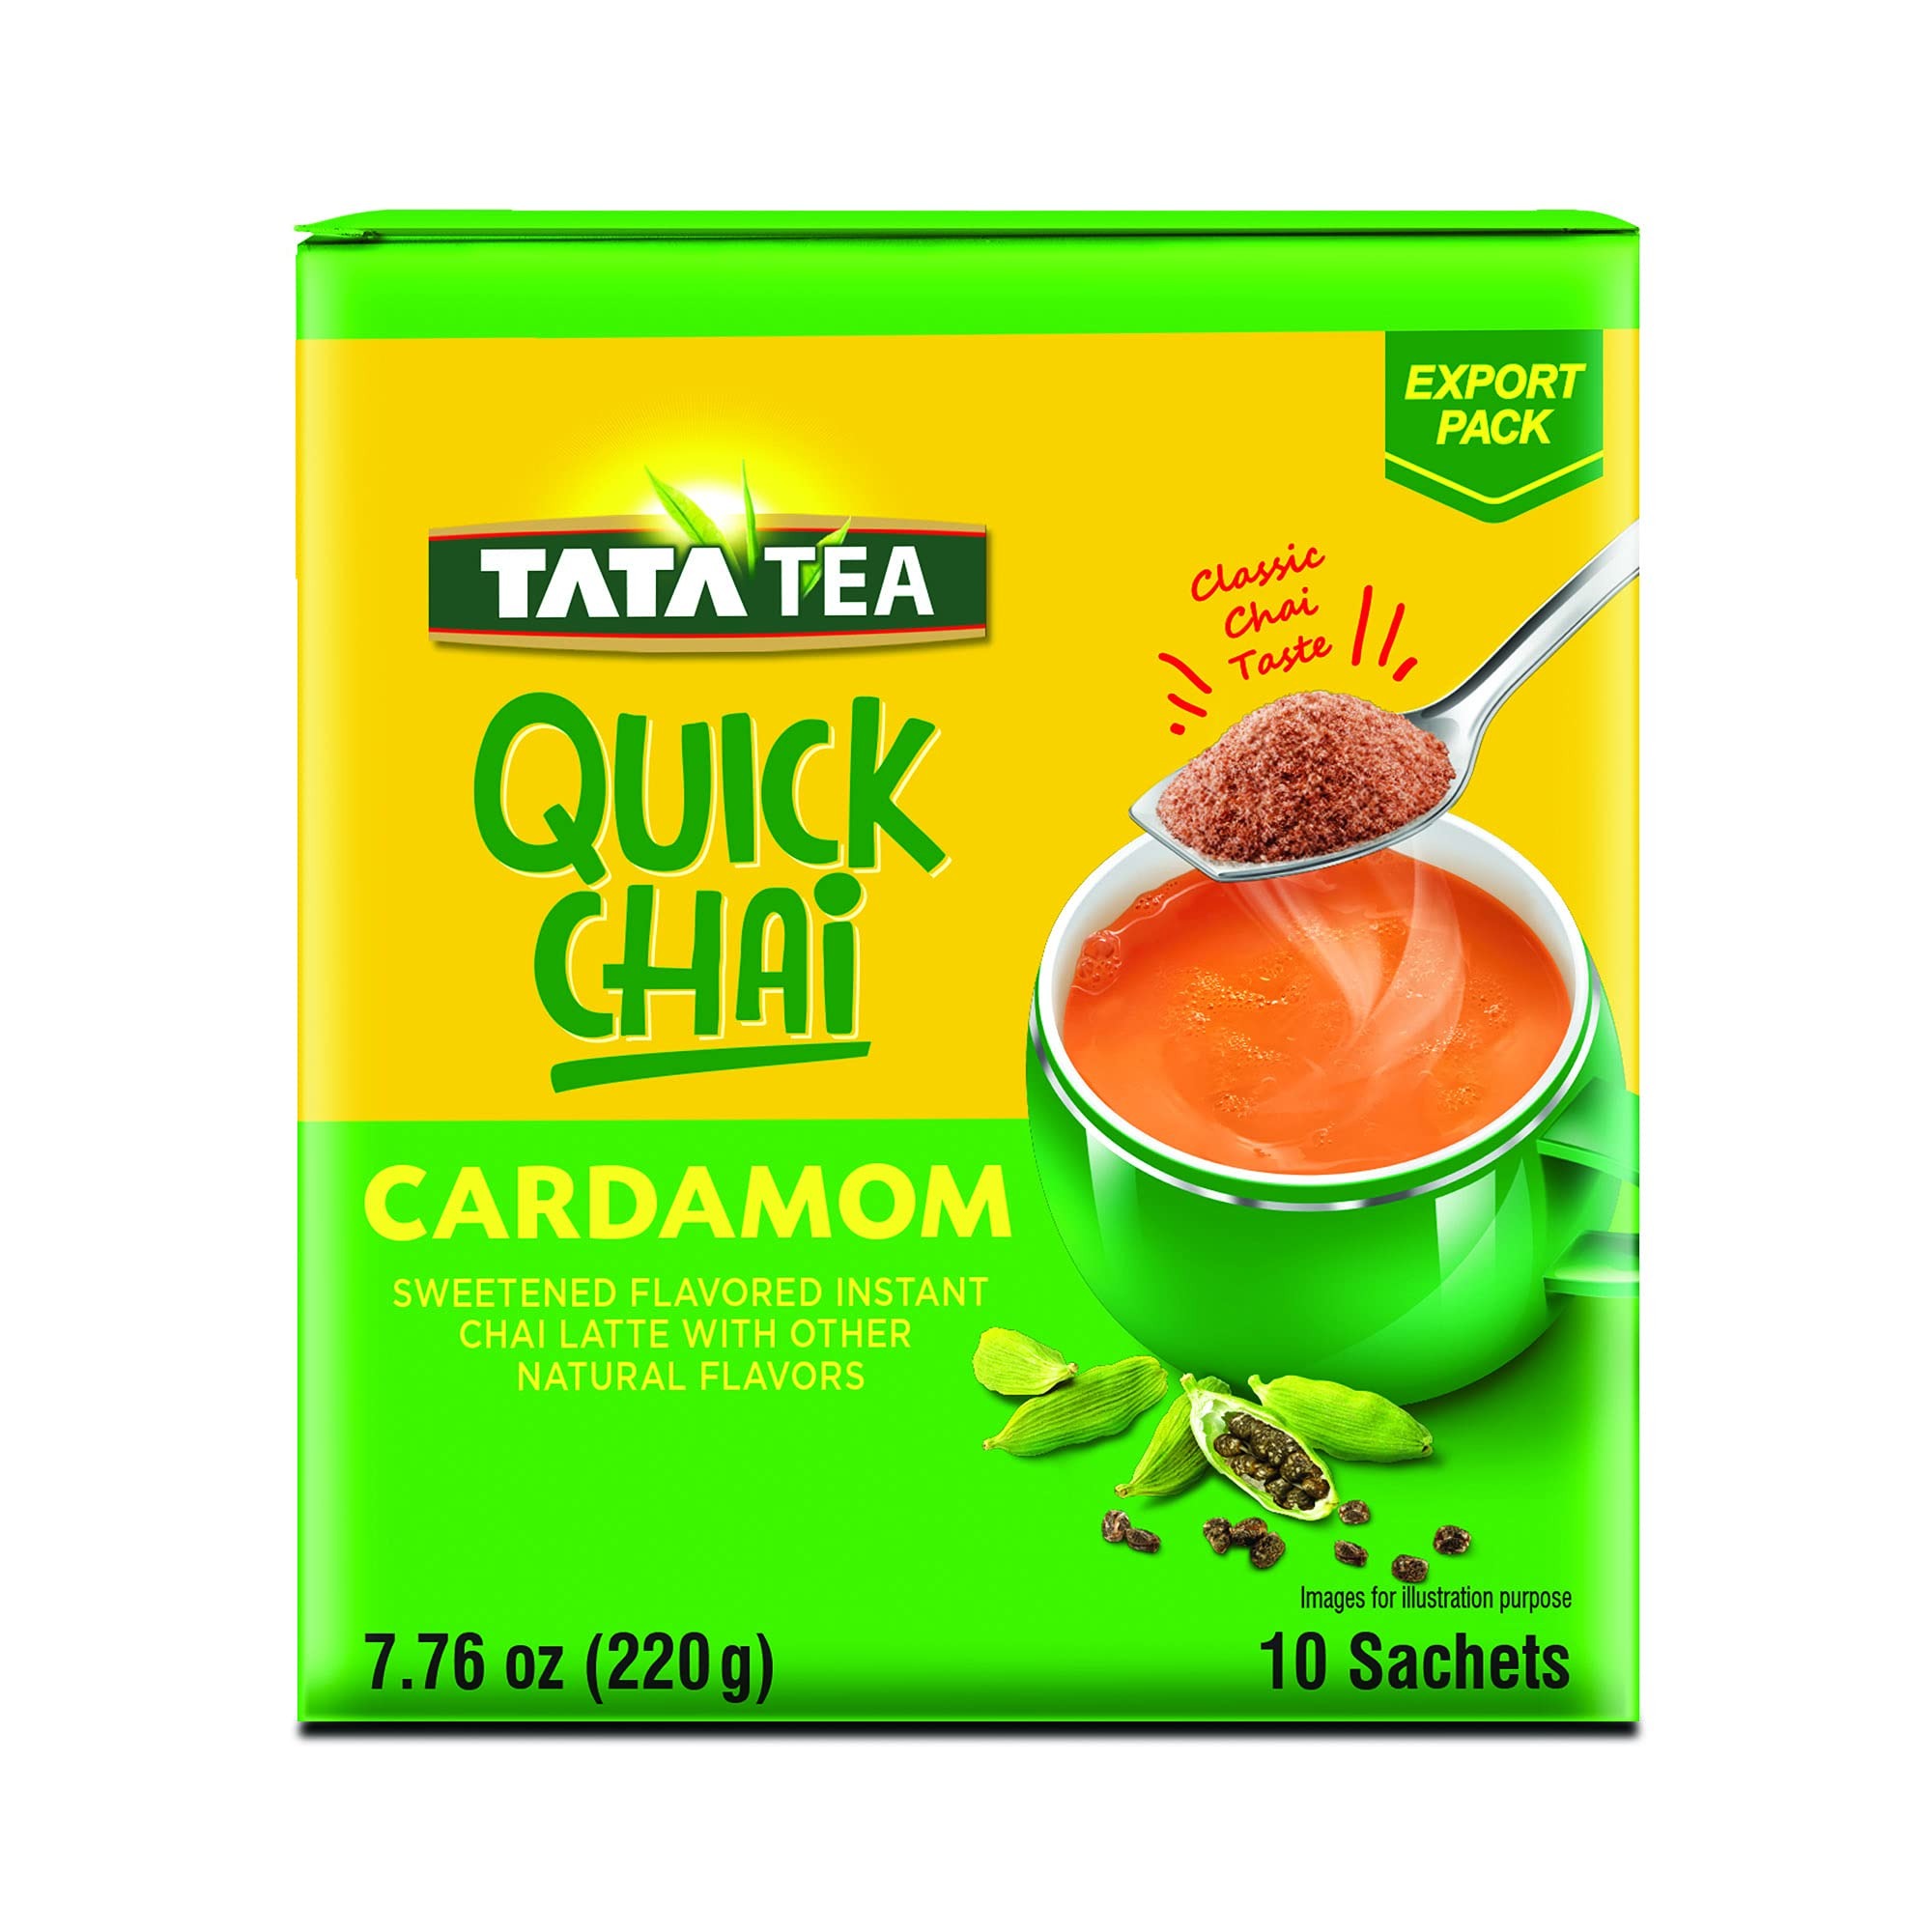
Item Name: Tata Tea Quick Chai Cardamom, 10 Sachets
Bullet Point 1: Tastes like Homemade Tea: Enjoy the delicious taste of Tata Tea Quick Chai
Bullet Point 2: Naturally flavored instant tea mix with a delicious cardamom taste
Bullet Point 3: Convenient classic chai taste. Just add hot water, mix, sip and enjoy. No need to add milk or sugar!
Bullet Point 4: For an equally delicious Chai experience why not try our other flavors: Quick Chai Ginger and Quick Chai Masala
Bullet Point 5: Each box includes 10 individual servings of Quick Chai
Value: 10.0
Unit: Count

Price: 9.99